Sebastiaen Vrancx

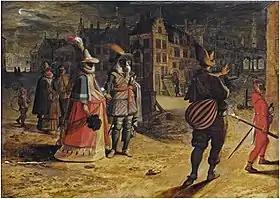
"A view of Antwerp by night with elegant figures on their way to a masquerade"

One of the subjects to which he returned regularly was that of the "Battle between Lekkerbeetje and de Bréauté on the Heath of Vught". The subject took its inspiration from an event that occurred on 5 February 1600 when an overly-confident young French commander by the name of Pierre de Bréauté was challenged to a duel by Spanish Cavalry Lieutenant Gerard van Houwelingen, known by his nickname Lekkerbeetje, after he supposedly claimed his own horsemen better than the Spaniard's. The battle was fought on the Heath of Vught, a small wooded area near the town of Vught, between the town gallows and the mill. Each side had 21 horsemen armed with swords and pistols. Lekkerbeetje was killed at the start of the engagement with a single pistol shot. During the skirmish the French suffered a total of 19 fatalities. Pierre de Bréauté was caught and then killed by his opponents. The subject of this battle became so popular at the time because it celebrated the by then essentially defunct chivalric practice of duelling.